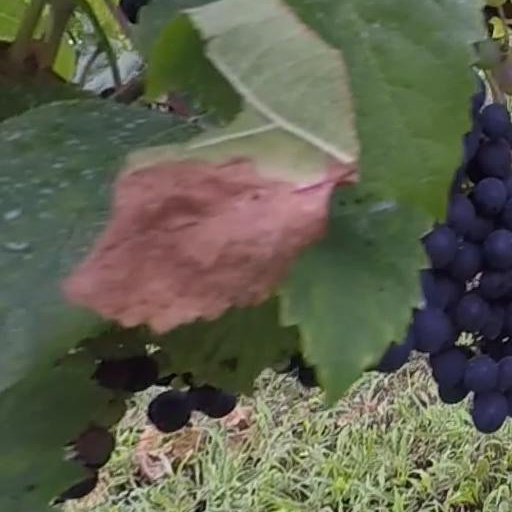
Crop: grape